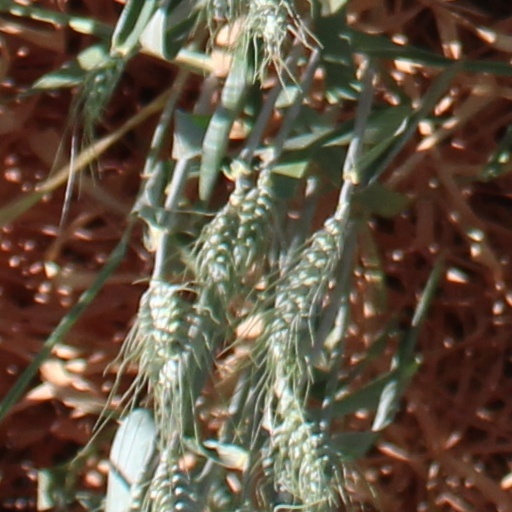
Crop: wheat